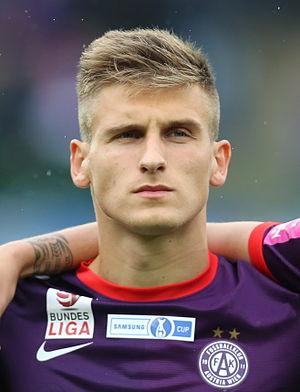
Emir Dilaver est un footballeur austro-Bosnien né le 7 mai 1991 à Duvno. Il évolue au poste de défenseur au Dinamo Zagreb.